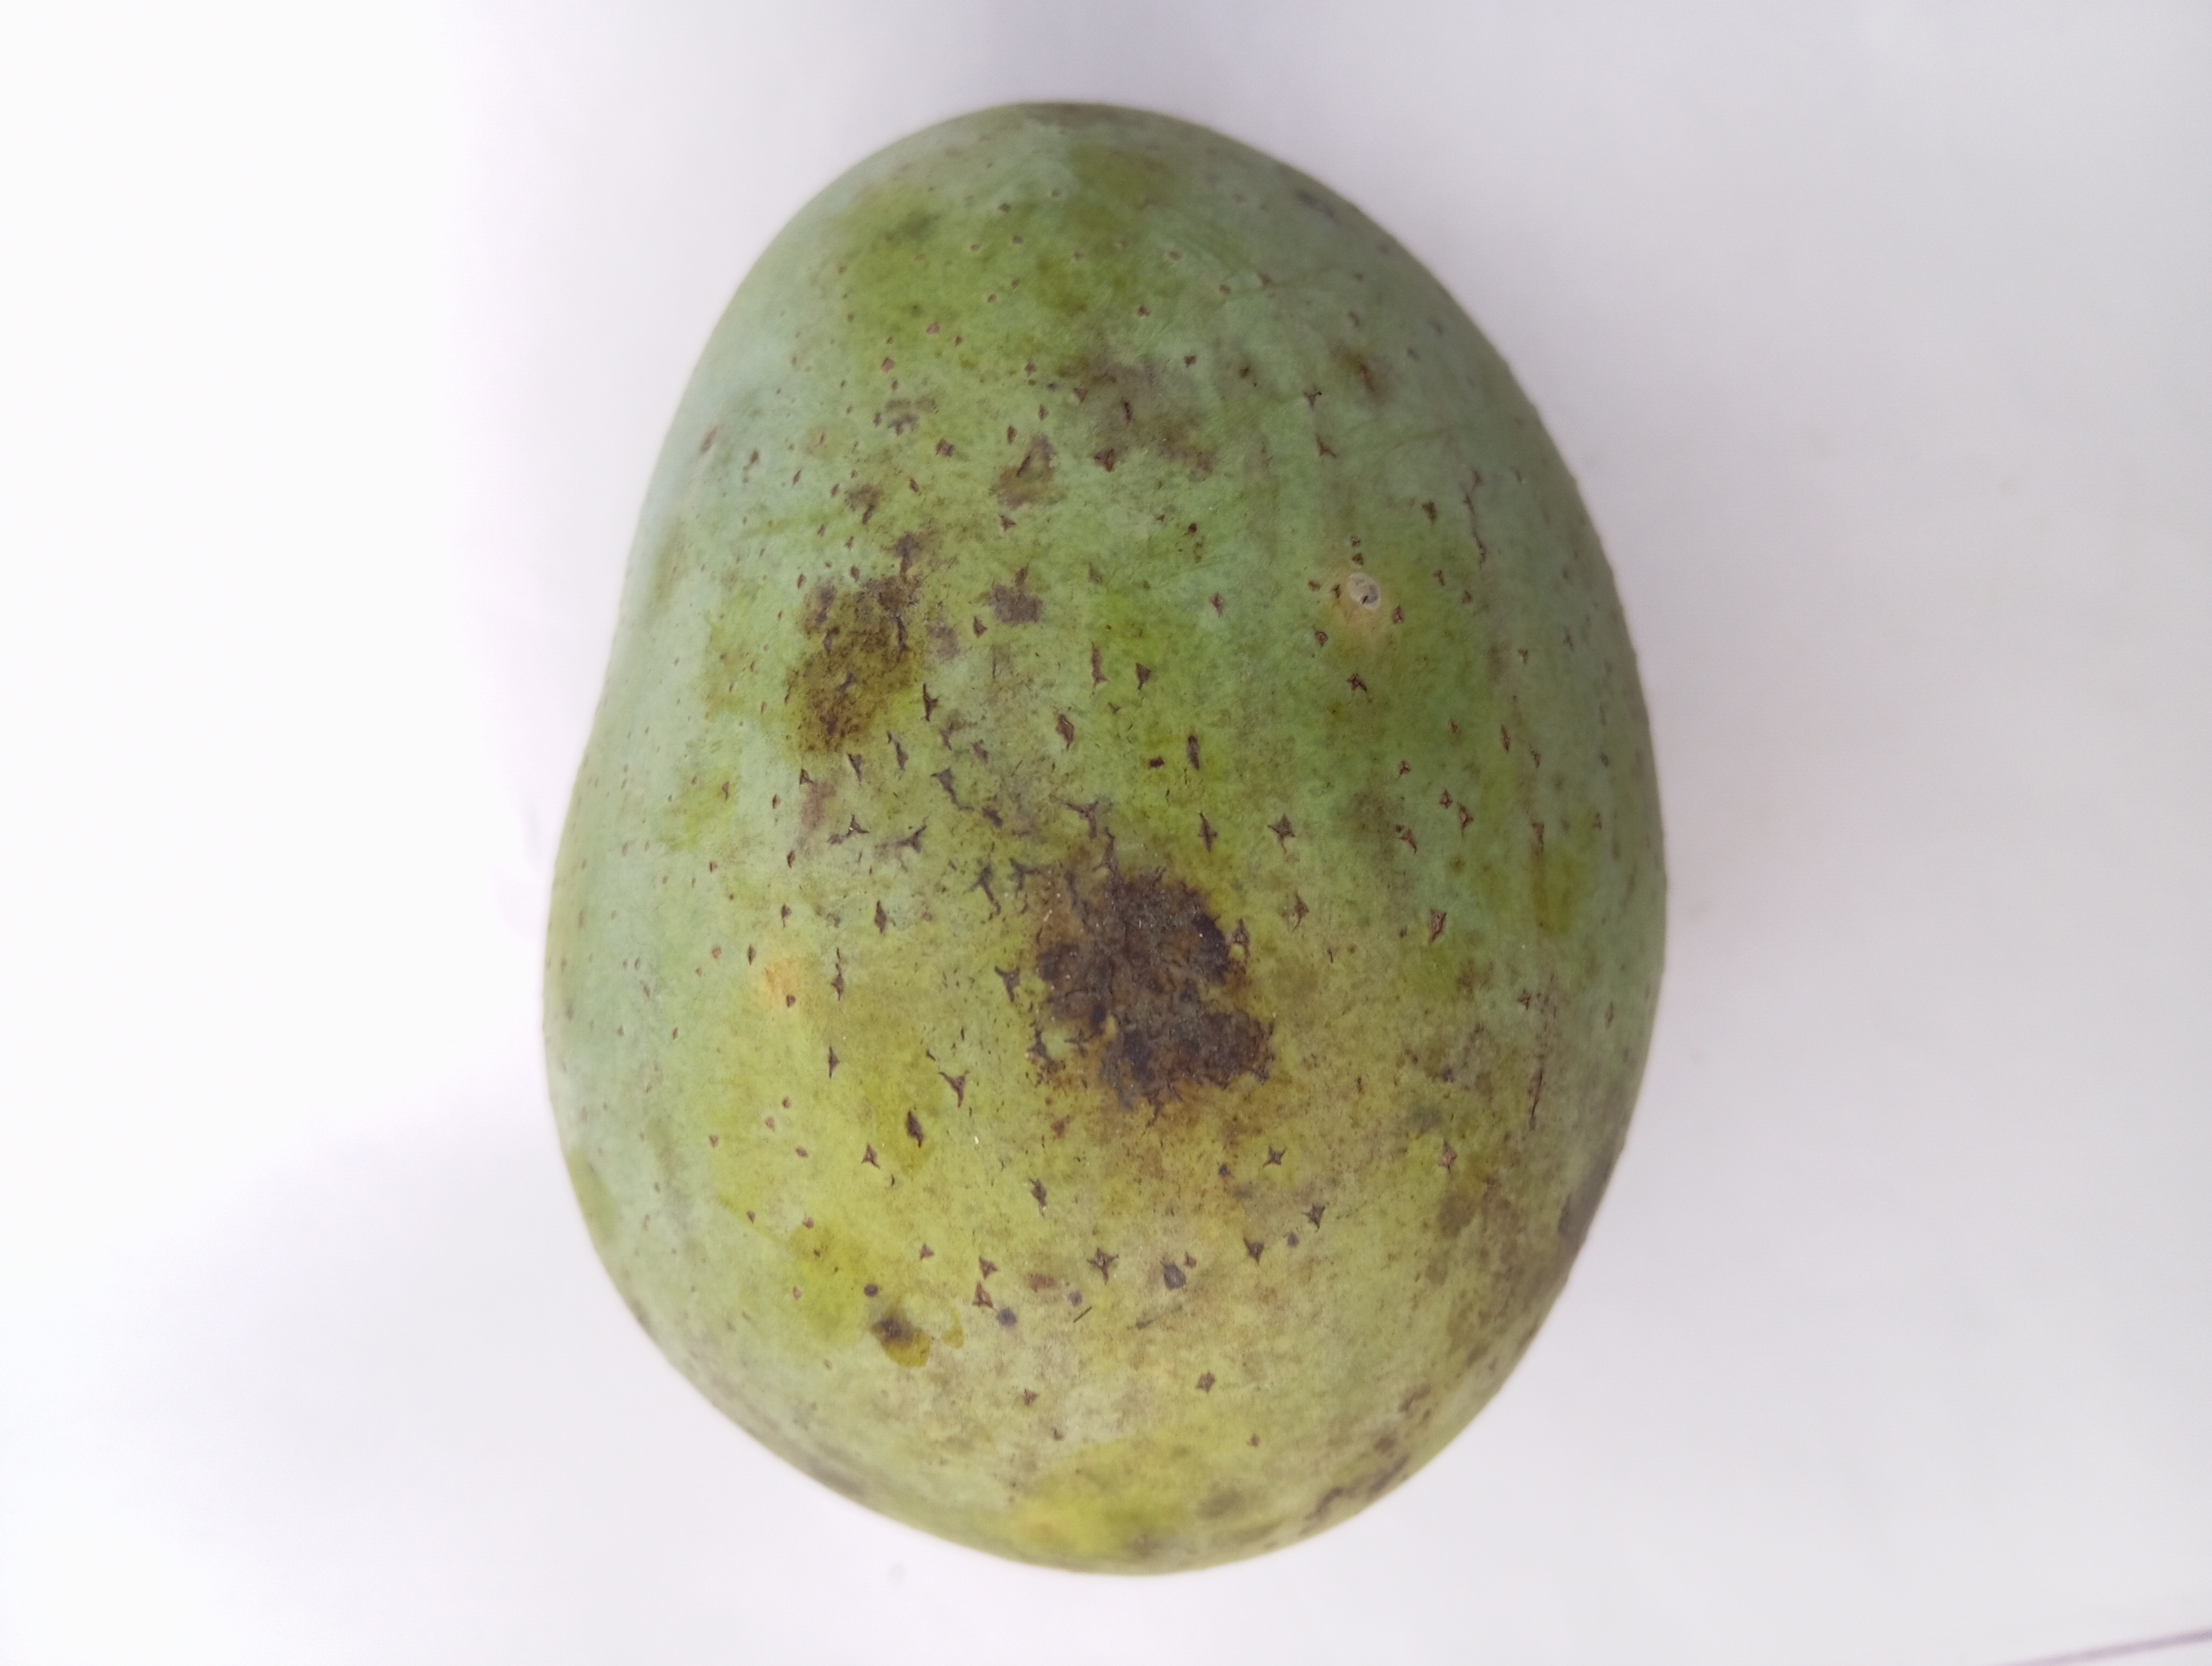
Mango variety: Langra